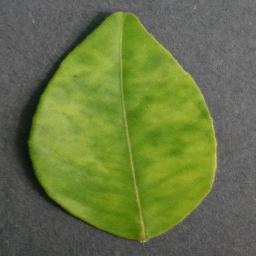
Label: Orange___Haunglongbing_(Citrus_greening)